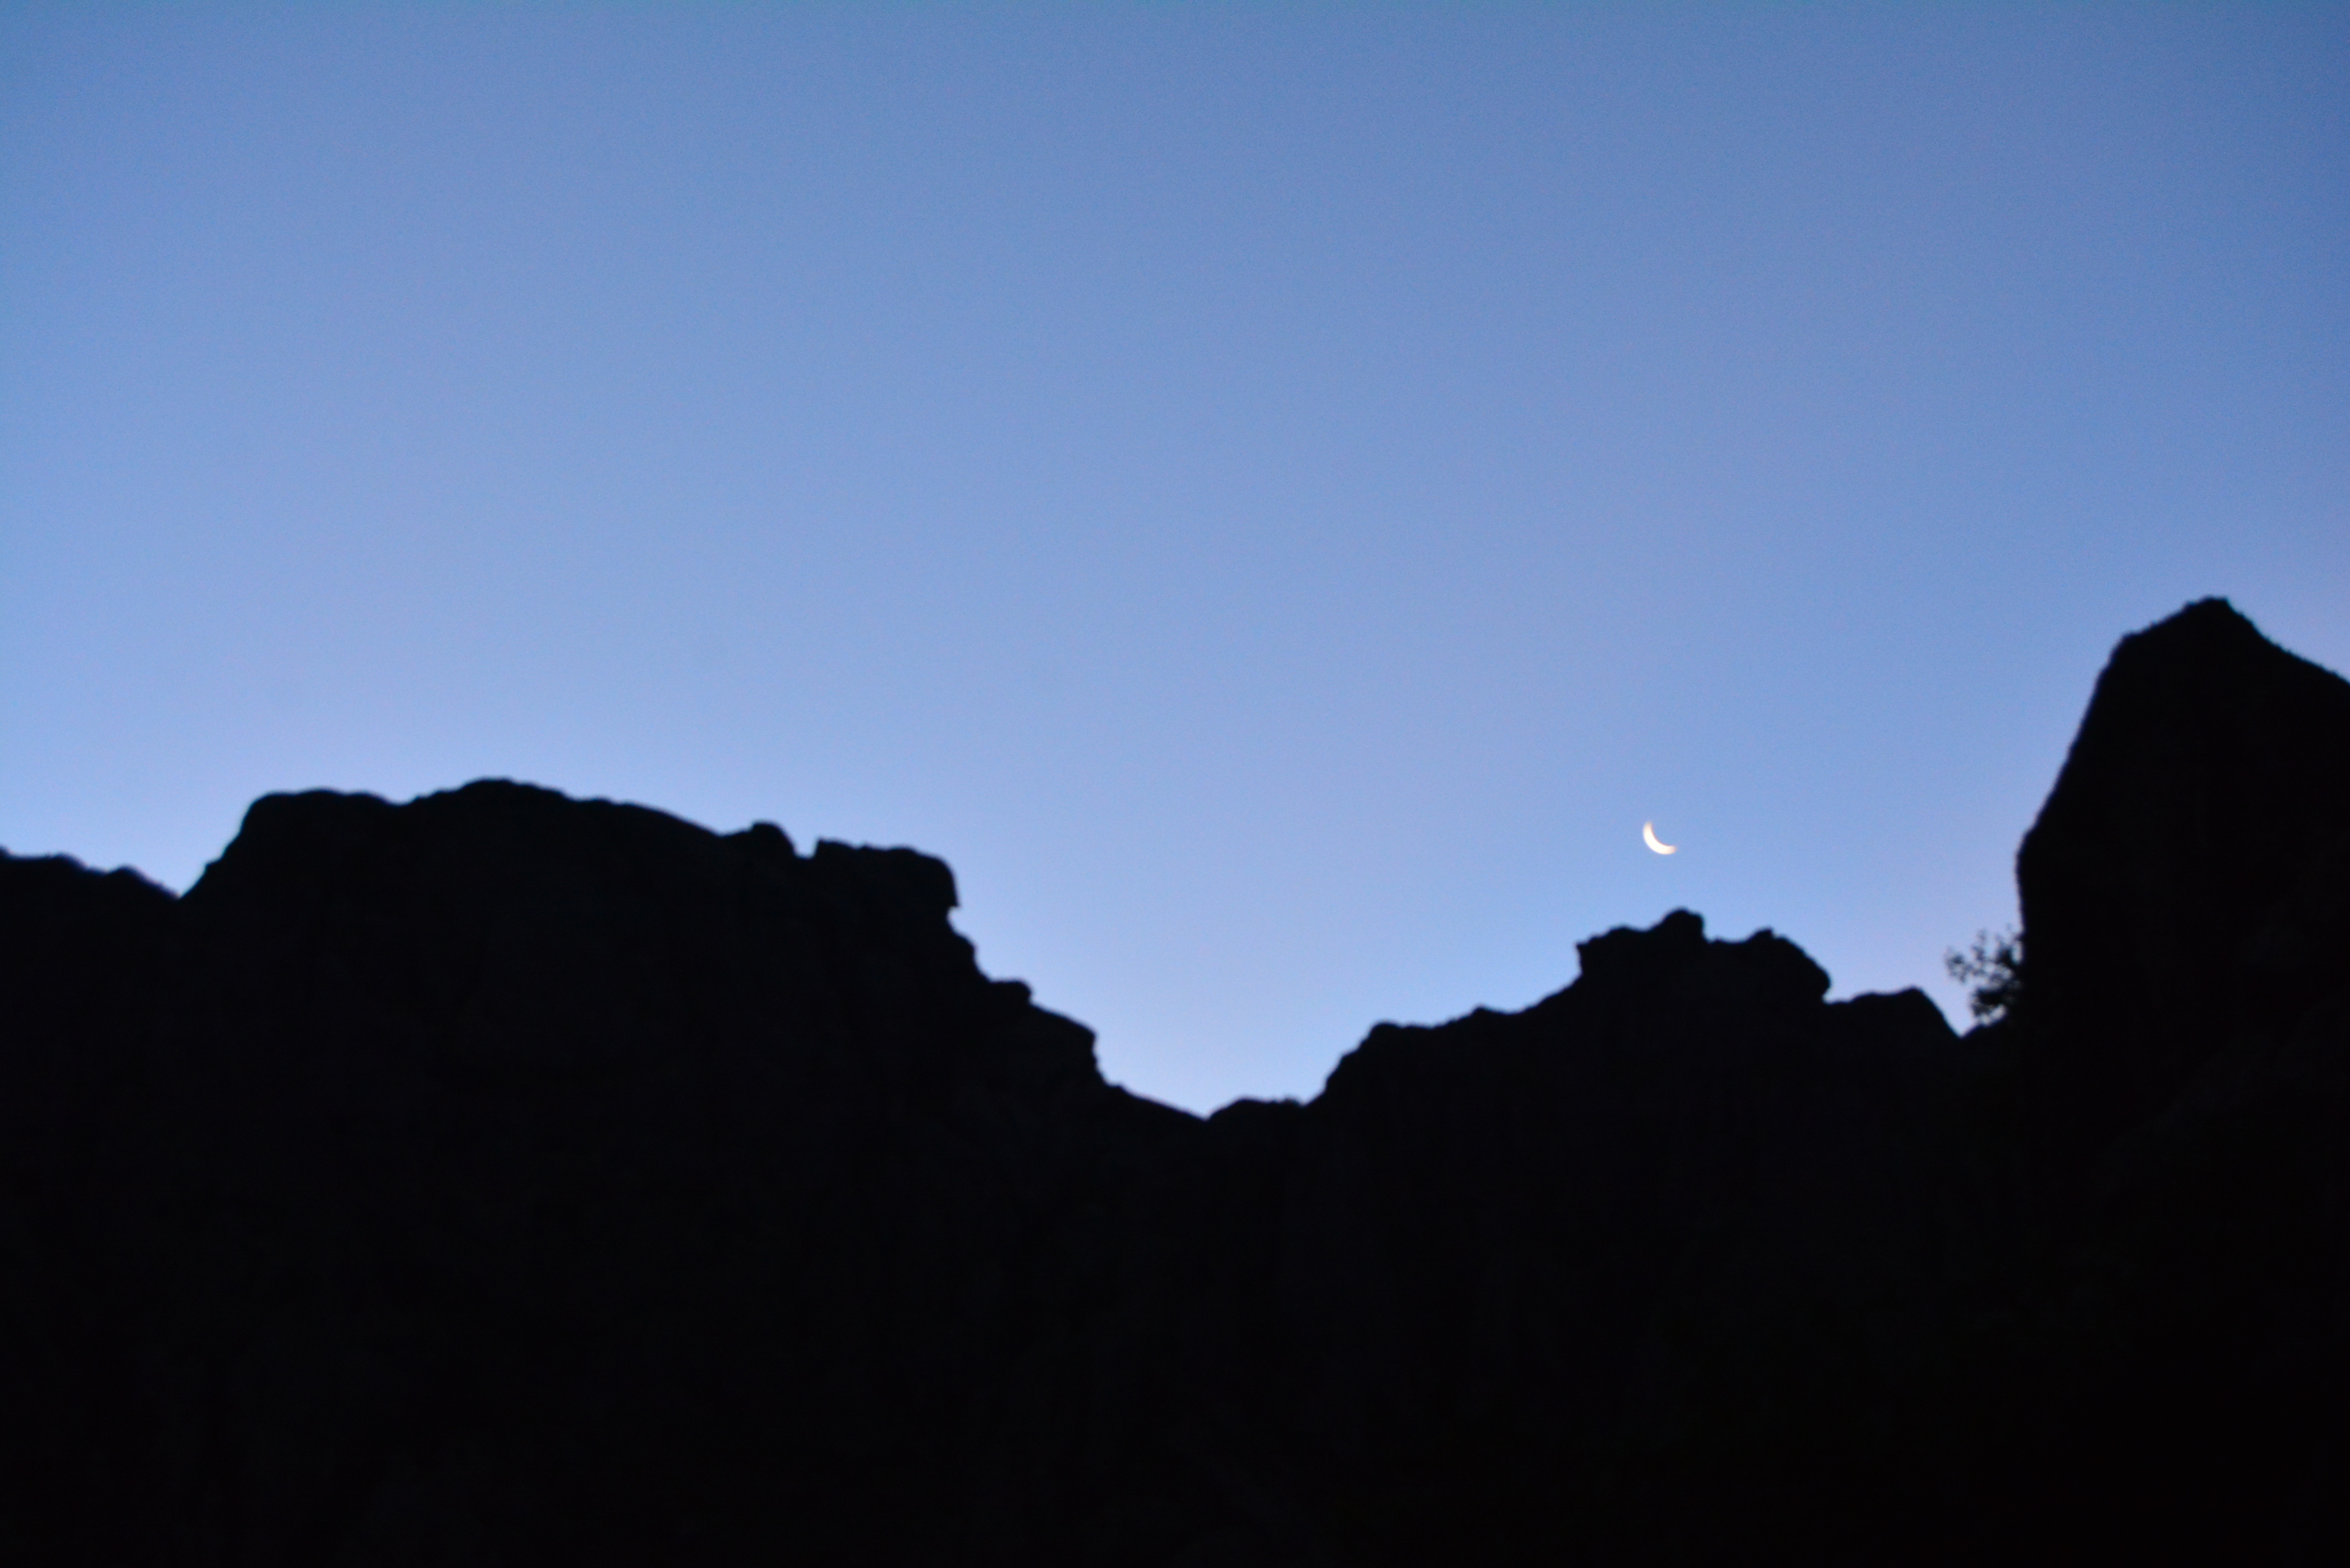
mountain, moon, sky, blue, mountainous landforms, badlands, rock, cloud, silhouette, horizon, hill, landscape, national park, formation, dusk, geology, night, evening, mountain range, photography, sunset, dawn, summit, tourism